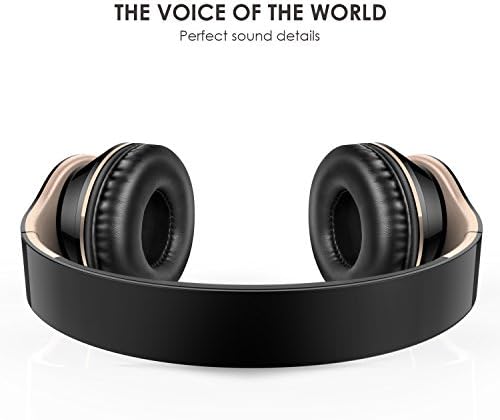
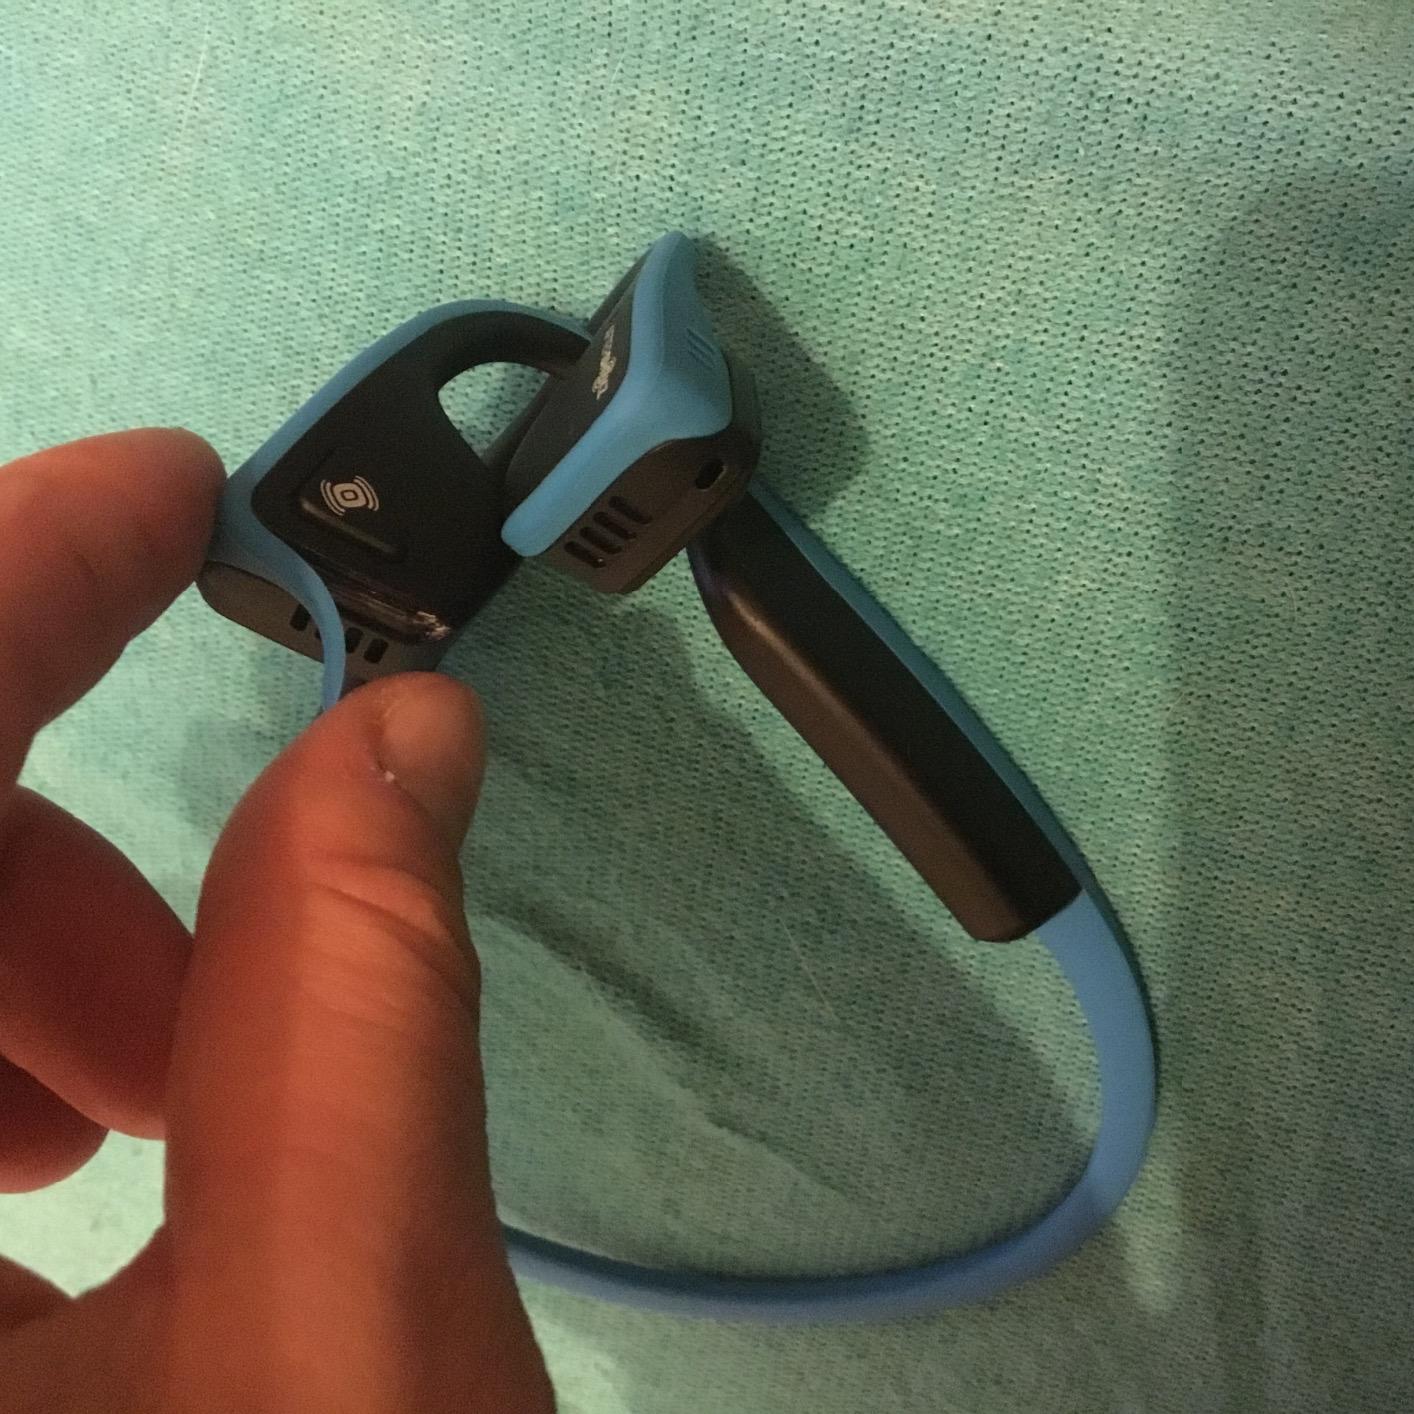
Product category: headphones
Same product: no